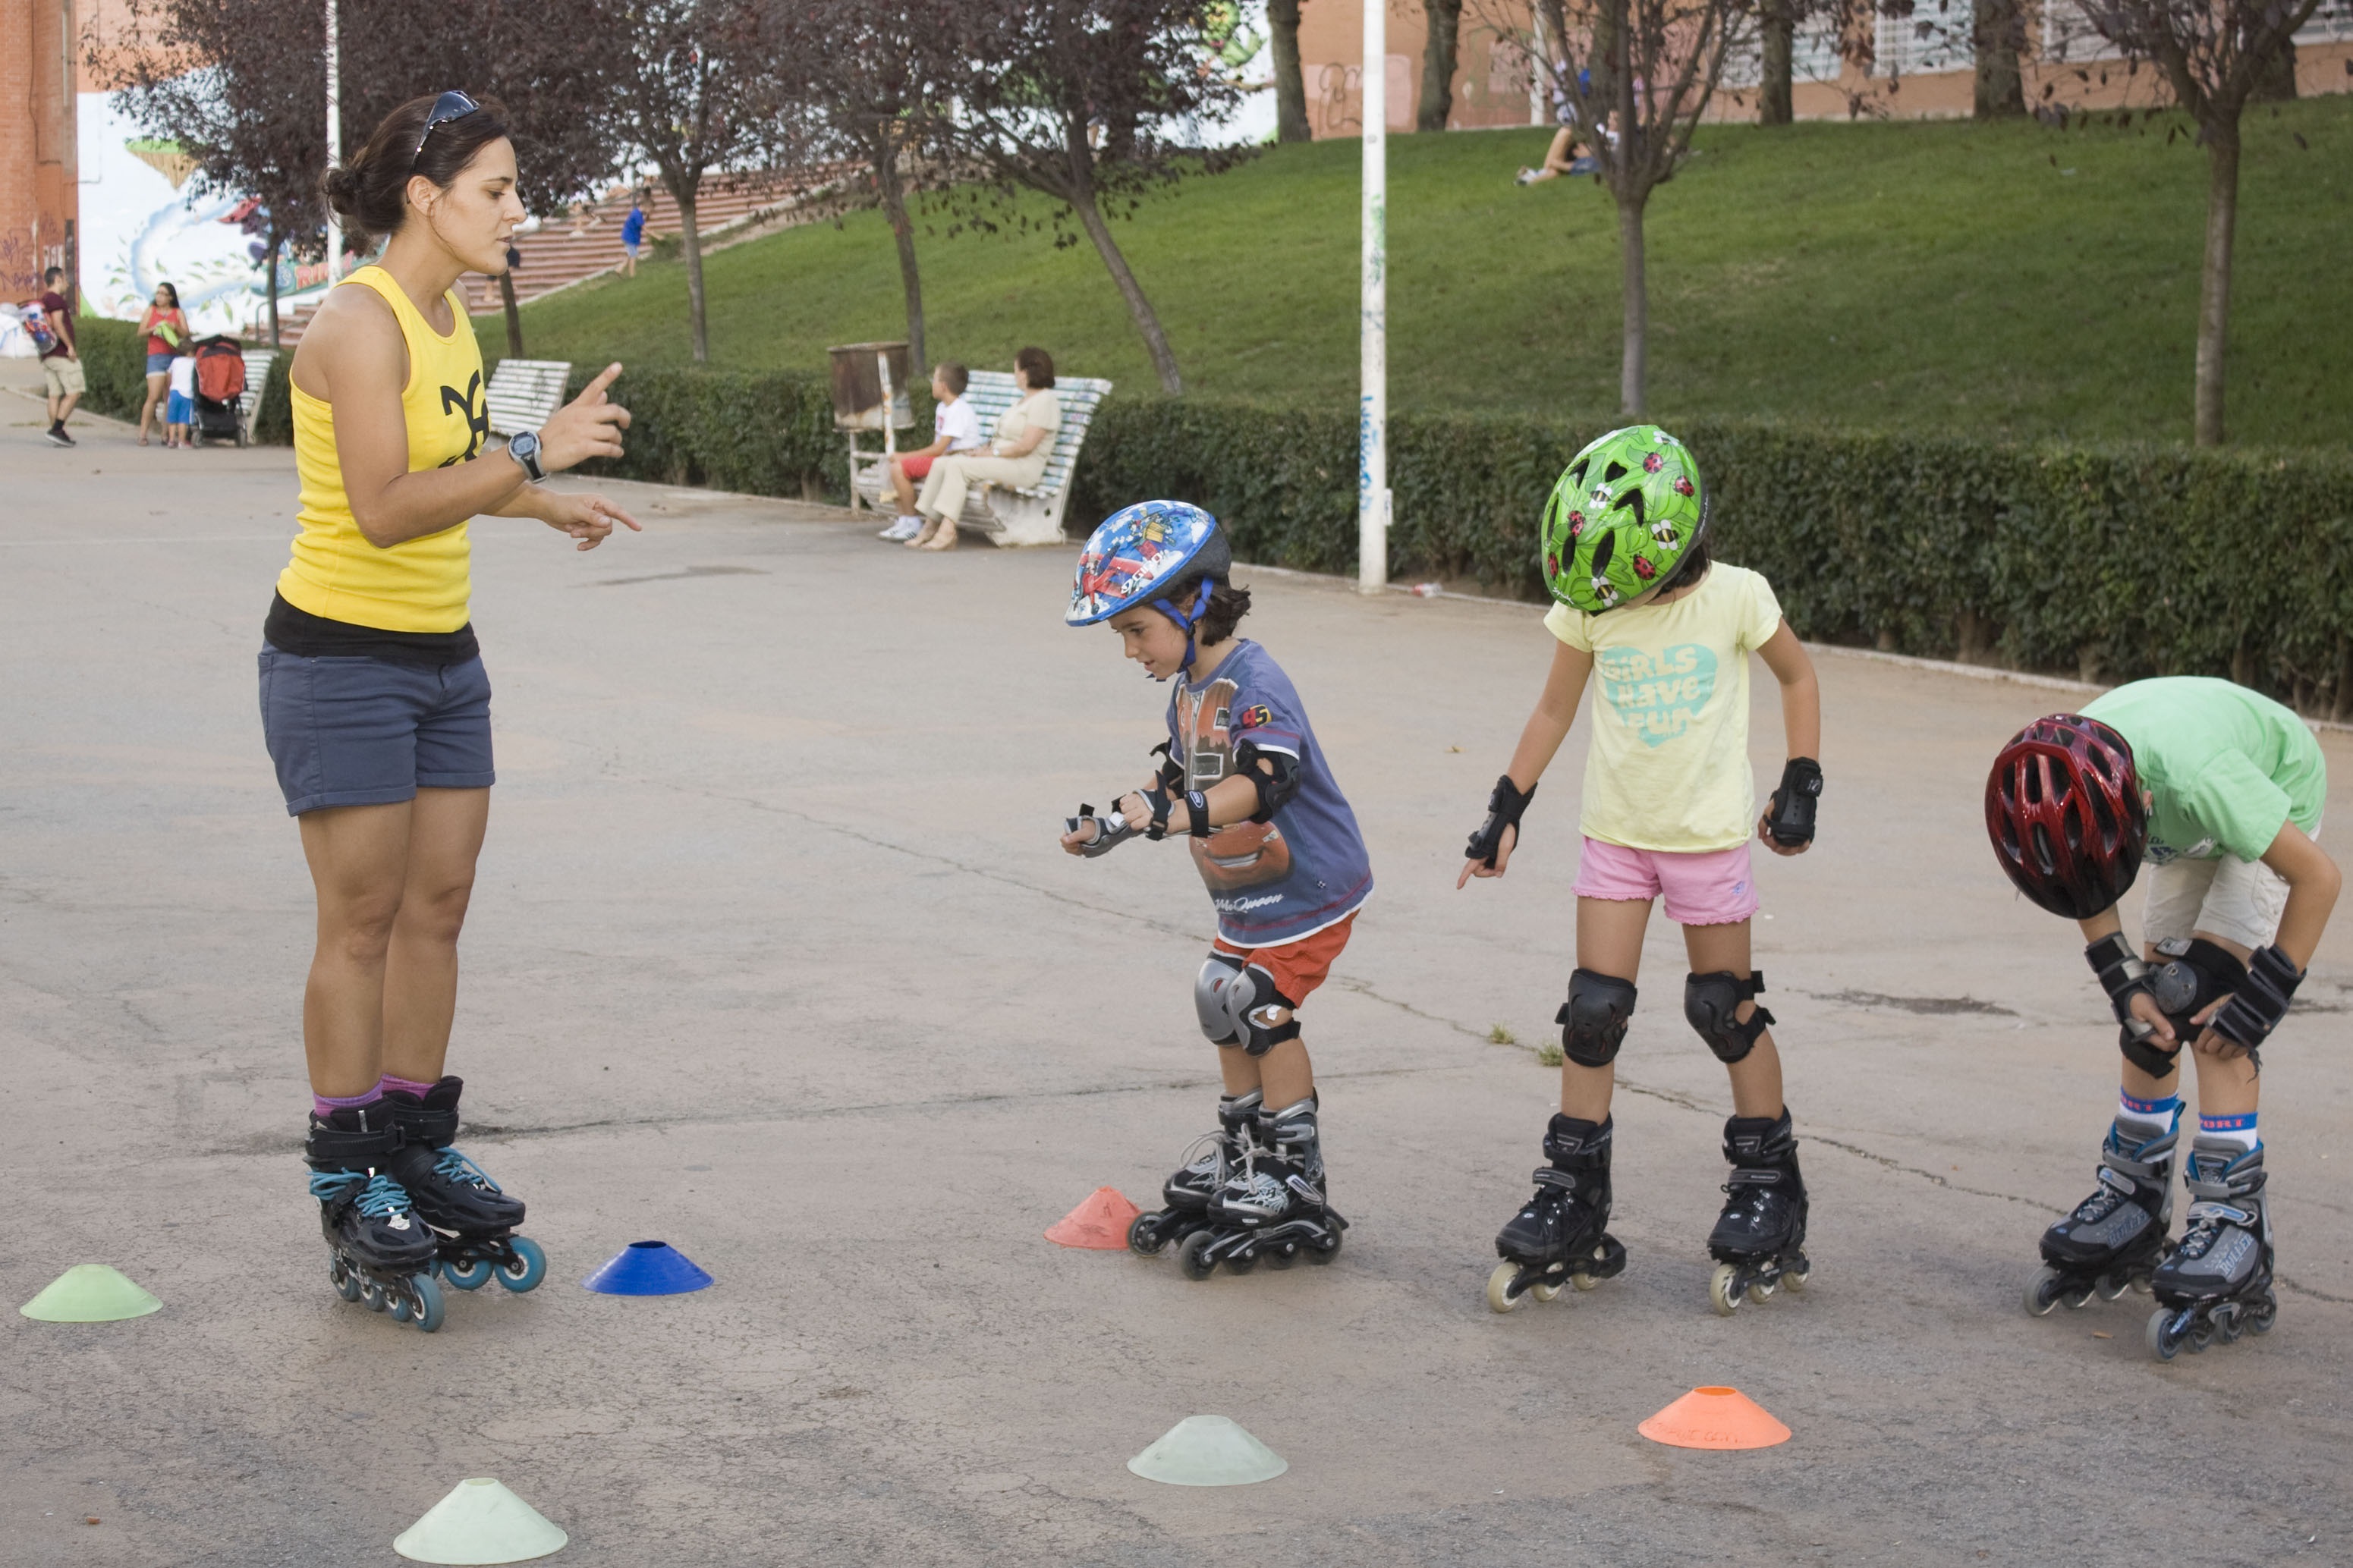
student, sports equipment, children, fun, sports, skating, footwear, learn, class, roller skates, roller skating, roller sport